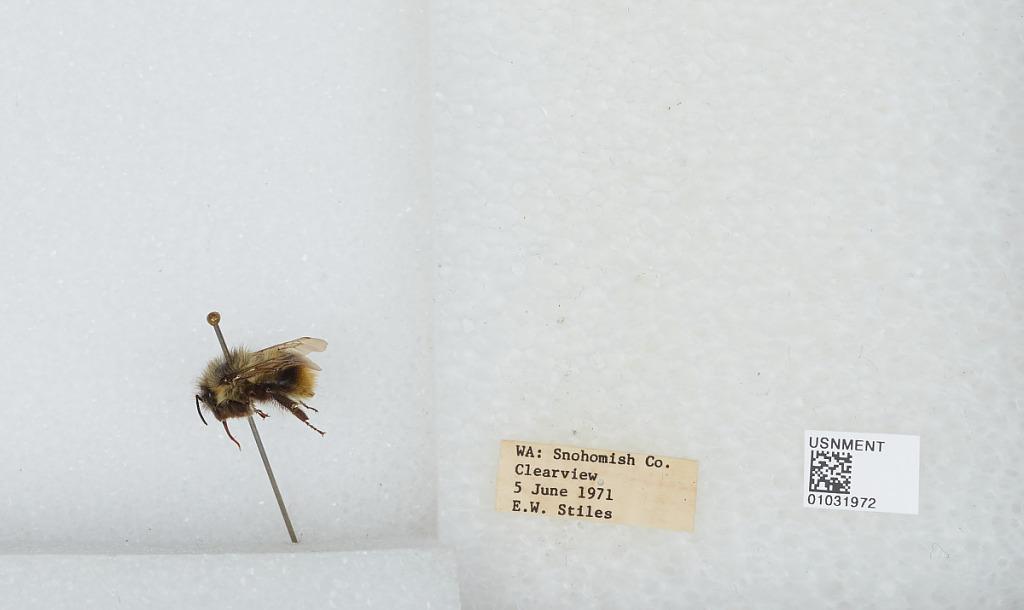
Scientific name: Bombus (Pyrobombus) mixtus Cresson
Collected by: E. Stiles
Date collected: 1971-6-5
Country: United States
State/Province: Washington
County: Snohomish
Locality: Clearview
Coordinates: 47.8292, -122.145